John Yorke (producer)

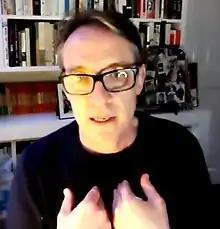
Yorke in 2021

John Roland Clifford Yorke (born 9 July 1962) is a British television producer and script editor, who was head of Channel 4 Drama 2003–2005, controller of BBC drama production 2006–2012 and MD of Company Pictures (2013–2015).